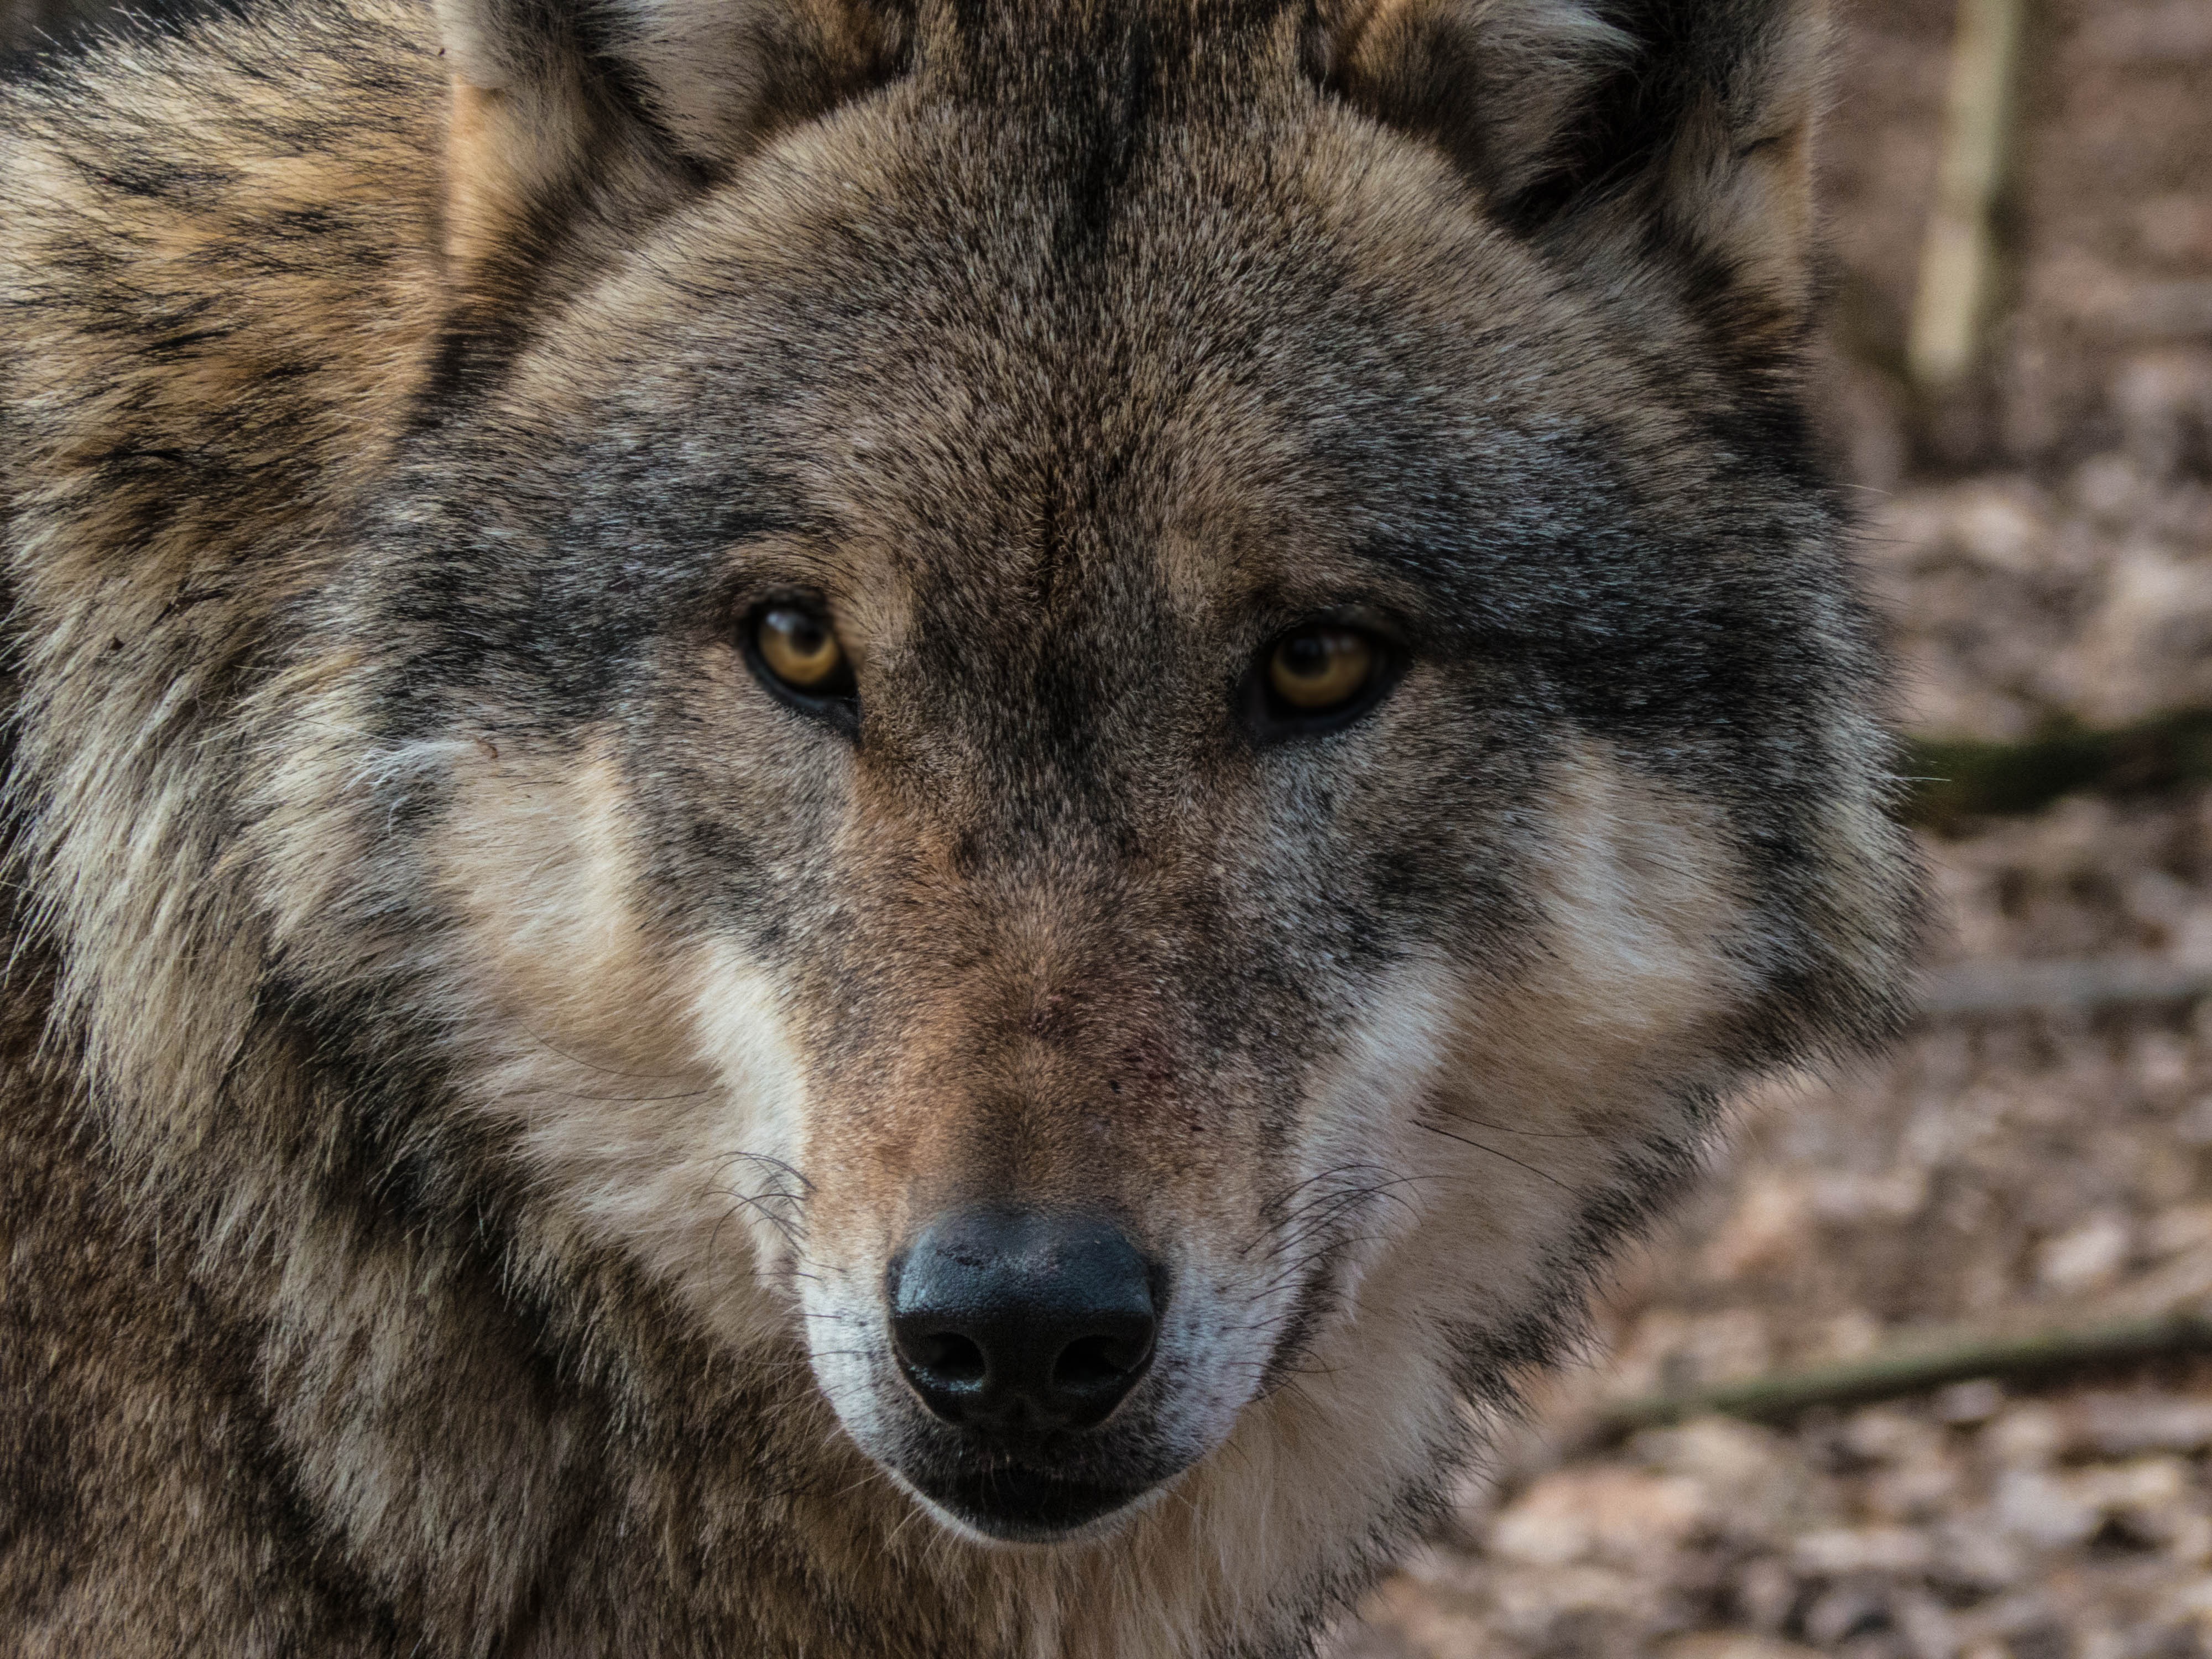
animal, wildlife, wild, mammal, wolf, predator, fauna, wild animal, vertebrate, carnivores, wildlife park, pack animal, dog like mammal, red wolf, saarloos wolfdog, wolfdog, czechoslovakian wolfdog, carnivoran, dog breed group, greenland dog, canis lupus tundrarum